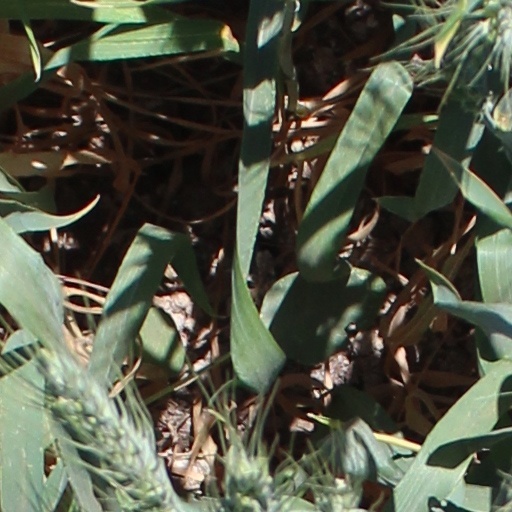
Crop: wheat